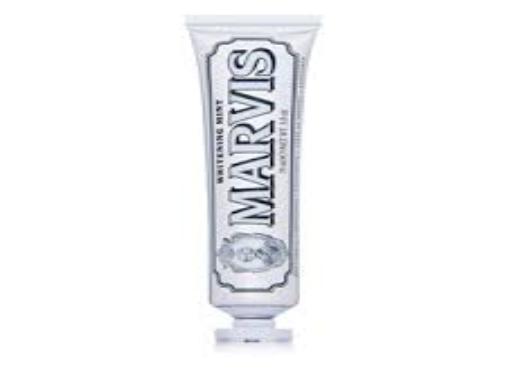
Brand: Marvis
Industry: Necessities